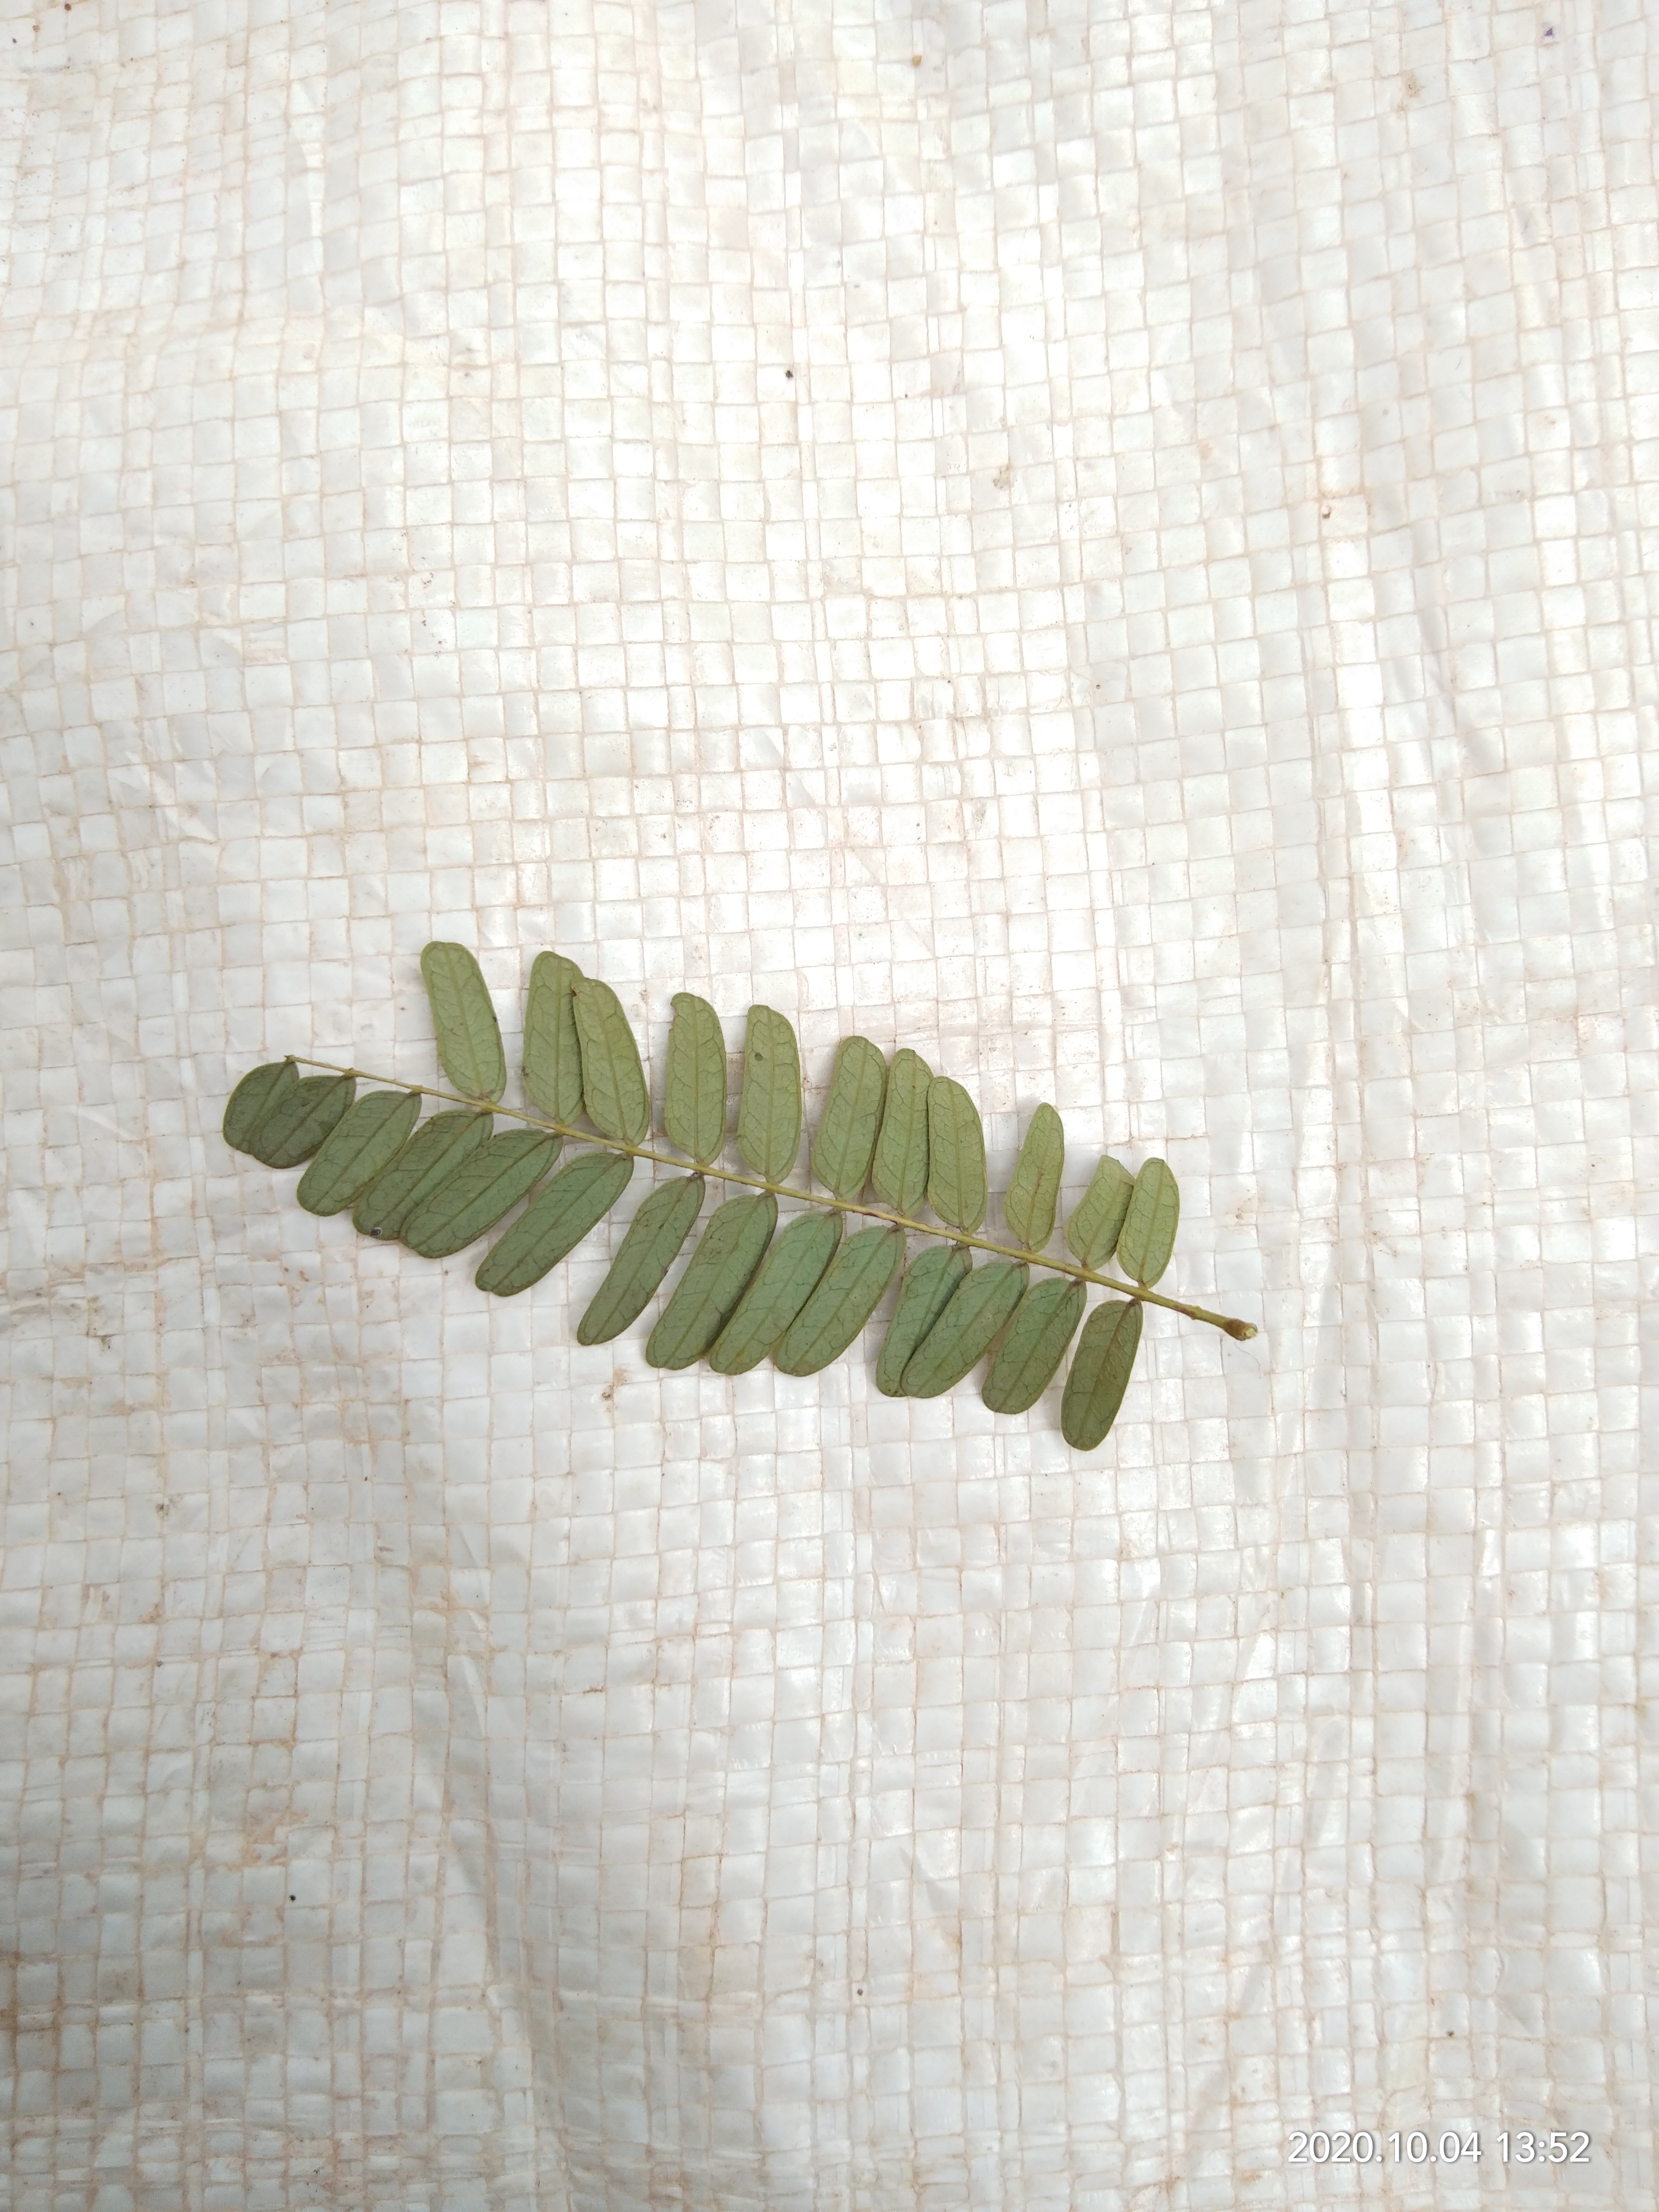
Plant: Tamarind